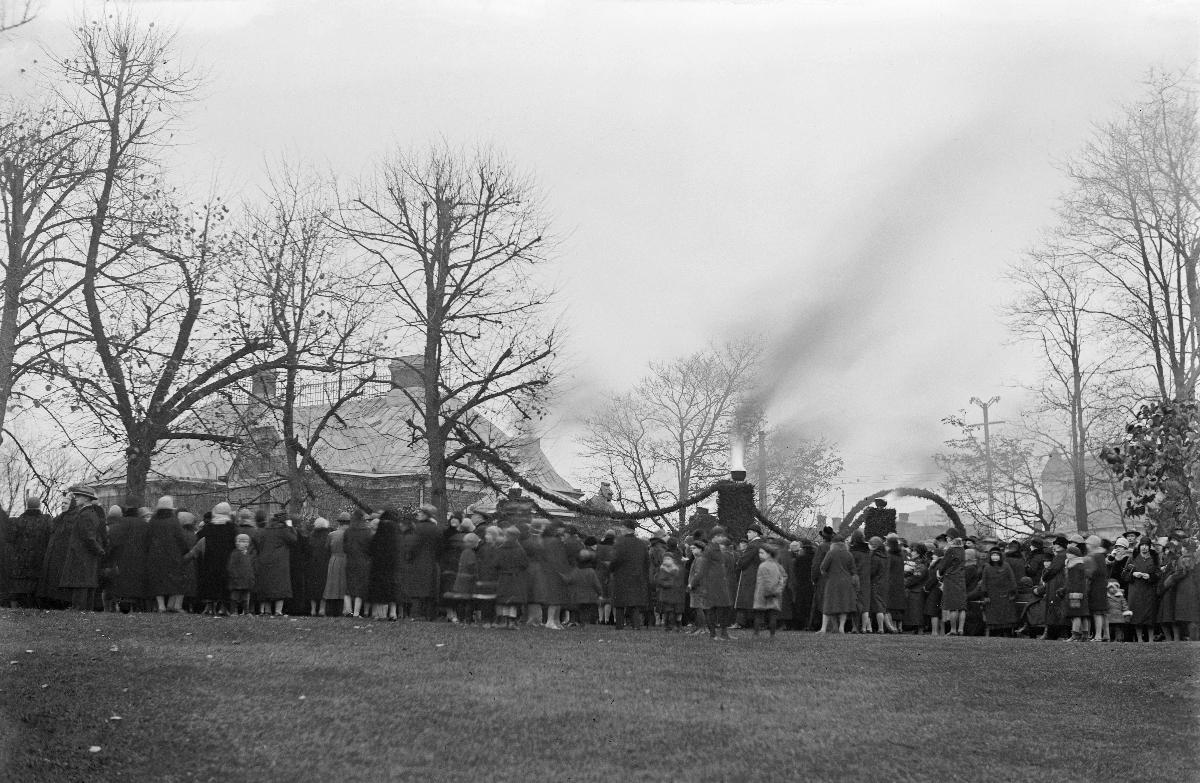
Helsingin vanha hautausmaa 100 vuotta
Helsingfors gamla gravgård 100 år; Helsinki old graveyard 100 years
sisällön kuvaus: Helsingin vanhan hautausmaan 100-vuotisjuhlat 4.11.1929. content description: The Centennial celebrations of Helsinki old graveyard 3.11.1929. innehållsbeskrivning: Helsingfors gamla begravningsplats 100 årsfestligheter 3.11.1929.
Kuvaaja: Sundström, Hugo, kuvaaja
Vuosi: 1929
Paikka: Suomi, Uusimaa, Helsinki
Aiheet: hautausmaat; juhlat; vuotuisjuhlat; ihmiset; HBL; cemeteries; celebrations; annual holidays (celebrations); graveyards; church yards; people; begravningsplatser; fester; årets fester; människor (släkte); gravgårdar; kyrkogårdar; festligheter; fest; människor; årsfest